2023 Hanoi building fire

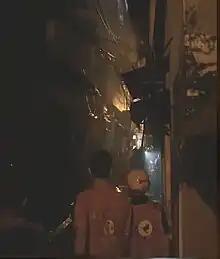
The building on fire

The fire started around 23:30 ICT on the first floor of the nine-story building in a residential area southwest of Hanoi. The building housed more than 150 people.